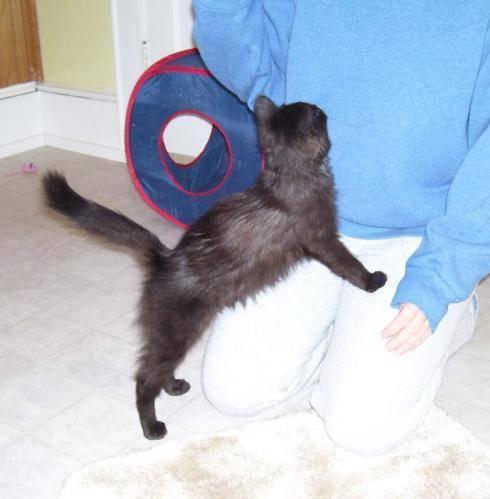
cat